Algerian Air Force

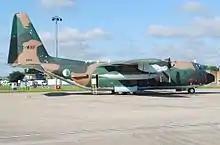

In the second half of the 1980s, the Algerian Air Force also introduced the wing structure. During this period few changes occurred in the combat aircraft inventory of the Algerian Air Force. Ten Sukhoi Su-24MKs were received from the USSR, while the ageing MiG-17F was phased out. A new airplane supplier emerged just after the Iranian revolution when Algeria received 18 C-130H Hercules and 12 Hawker Beechcrafts supplied by USA from 1981 to 1989.